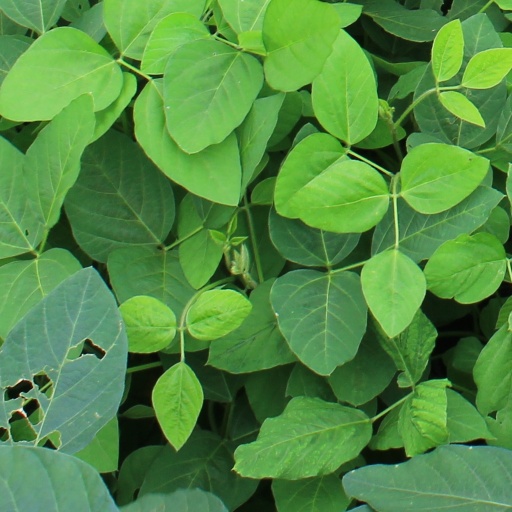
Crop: soybean